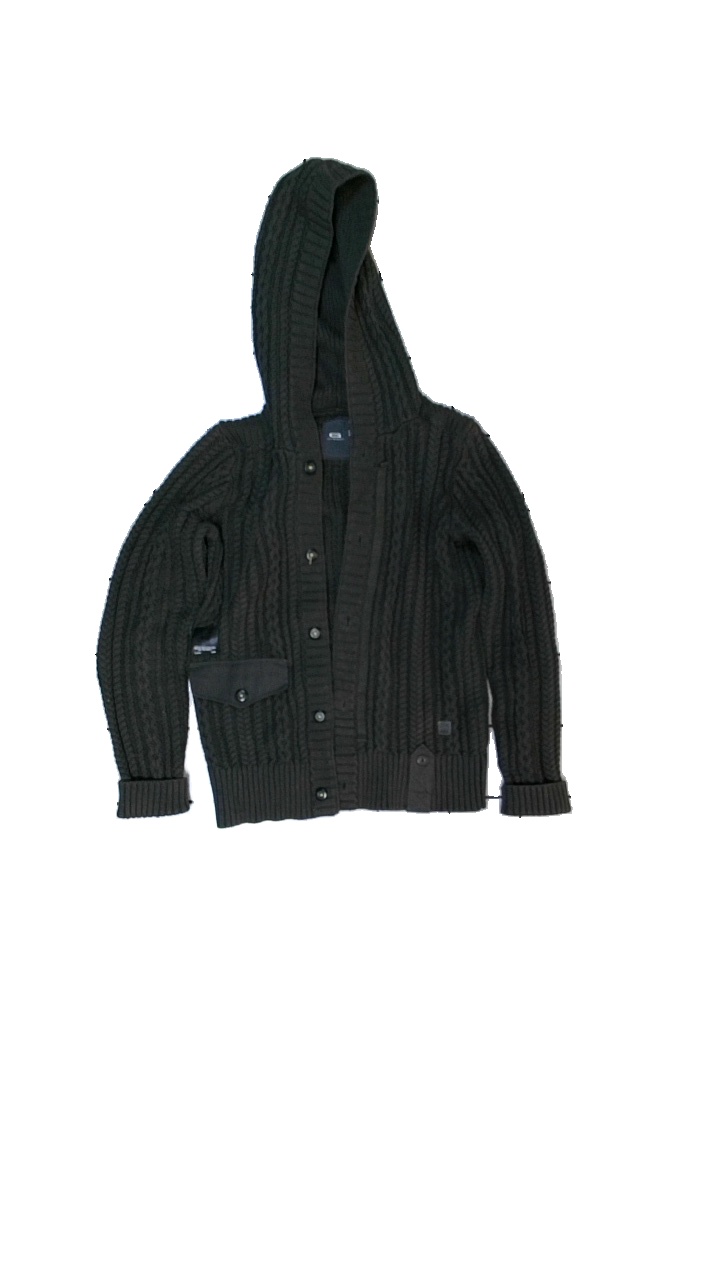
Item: Cardigan (Men)
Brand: G-star Raw
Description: stickad cardigan
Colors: Green
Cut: Regular
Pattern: Logo print
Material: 100% bomul
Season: All
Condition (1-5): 3
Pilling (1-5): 5
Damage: smuts fläckar
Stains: Major
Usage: Export
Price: <50